All-American Girls Professional Baseball League

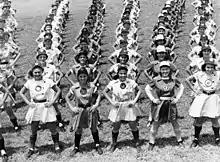

Although the AAGPBL was the first recorded professional women's baseball league, women had played baseball since the nineteenth century. The first known women's baseball team played at Vassar College in 1866, while there were several barnstorming Bloomer Girls teams (sometimes including men).